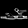
Label: Sandal